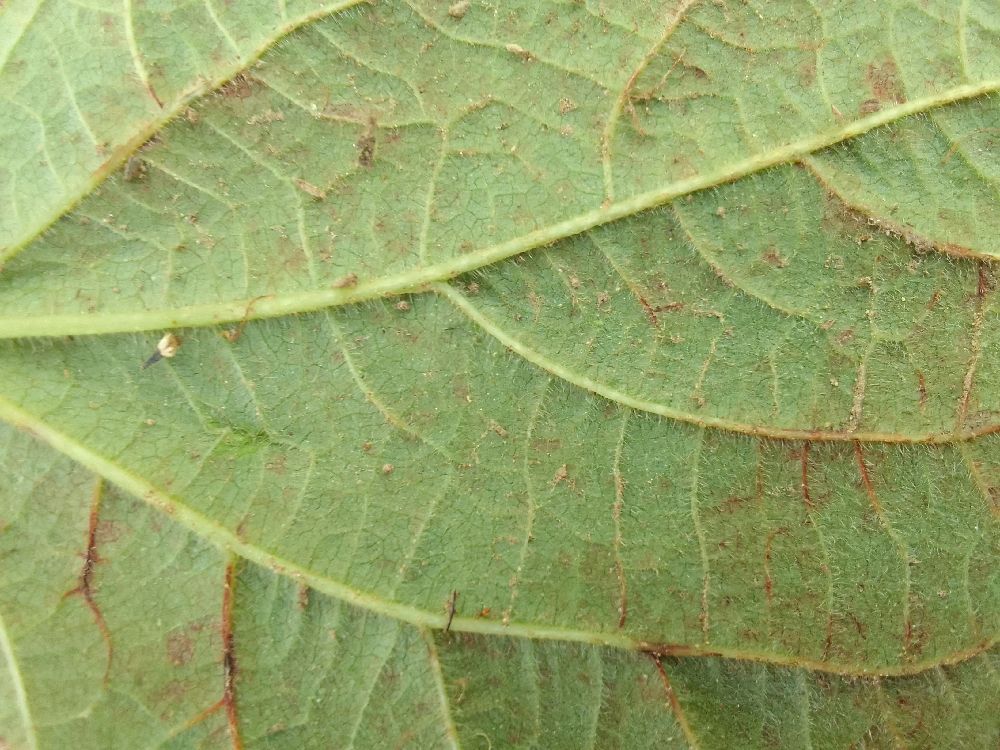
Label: anthracnose